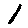
Label: 1